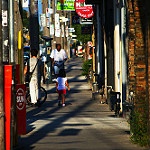
Scene: Outdoor